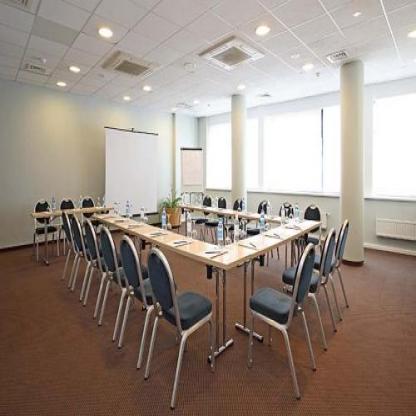
Scene: Indoor